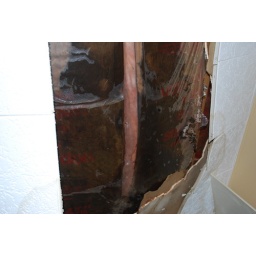
the insulation is sagging in the kitchen where the roof fell-in